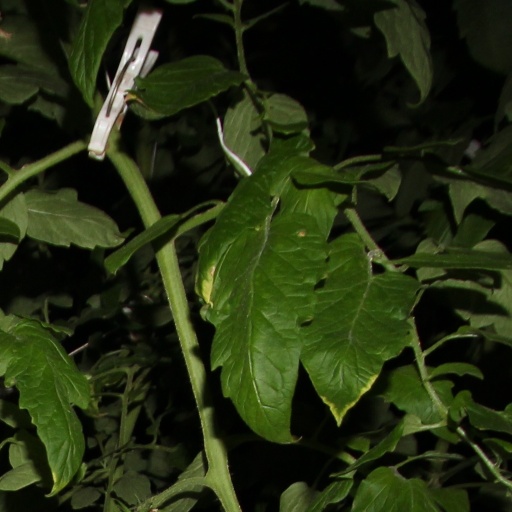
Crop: tomato